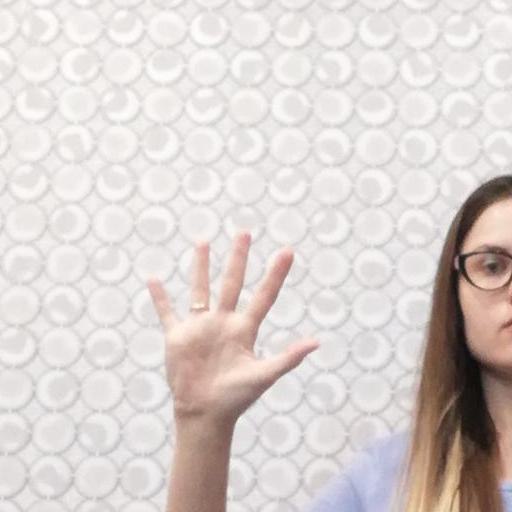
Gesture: palm